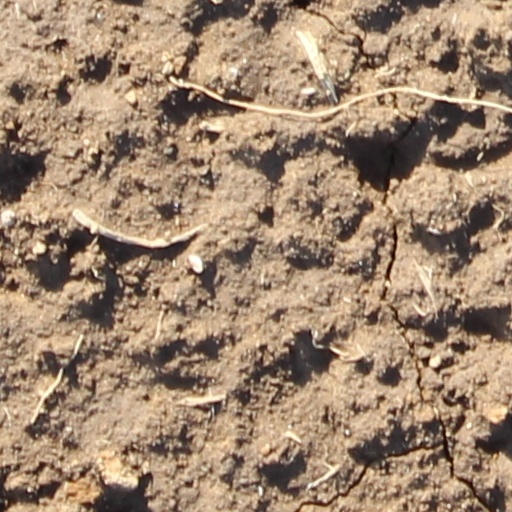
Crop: wheat